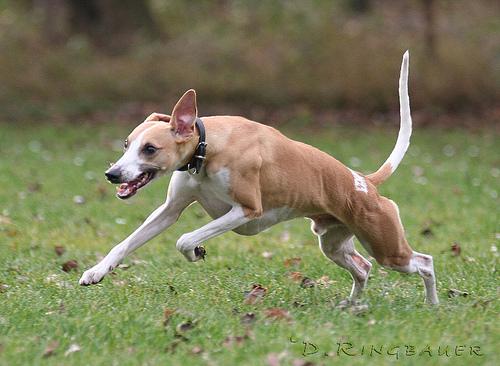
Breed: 234-n000065-whippet